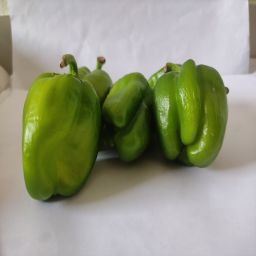
Crop: Bell Pepper
Quality: Unripe